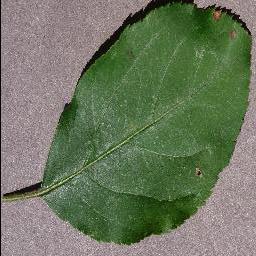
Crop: apple
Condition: black_rot